Miquel Desclot

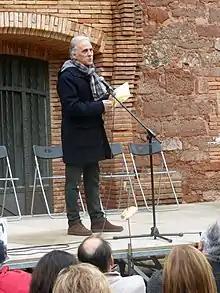
Miquel Desclot, in a poetic vermouth in homage to Pere Quart at the Marquet de les Roques

Miquel Creus i Muñoz "alias" Miquel Desclot (Barcelona, 1952) is a Spanish writer and translator known for his Catalan translations of works by Dante, Petrarca or Michelangelo Buonarroti. He was one of the founders of the Catalan literary collective, "Ofèlia Dracs" around 1976.